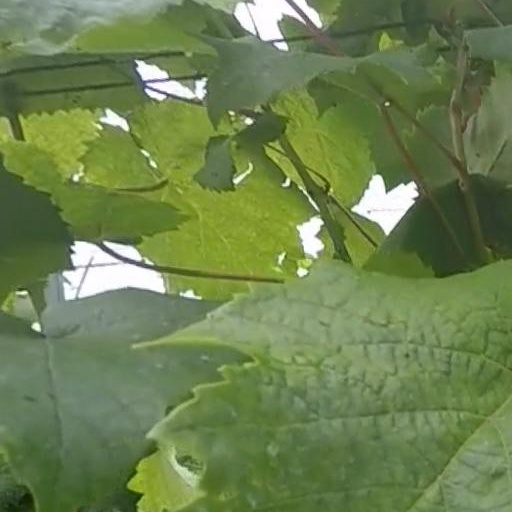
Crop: grape